Street food of Chennai

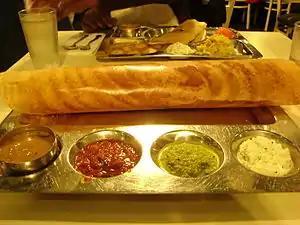
Dosai and chutney, Hotel Saravana Bhavan

Uttapam or ooththappam or Uthappa (Tamil: ஊத்தாப்பம் ) is a dosa-like dish made by cooking ingredients in a batter. Unlike a dosa, which is crisp and crepe-like, uttapam is a thick pancake, with toppings cooked right into the batter. Uttapam is traditionally made with toppings such as tomatoes, onion, chillies, capsicum and cabbage mix; other common choices are coconut or mixed vegetables. It is often eaten with sambar or chutney. It is popular in South India.